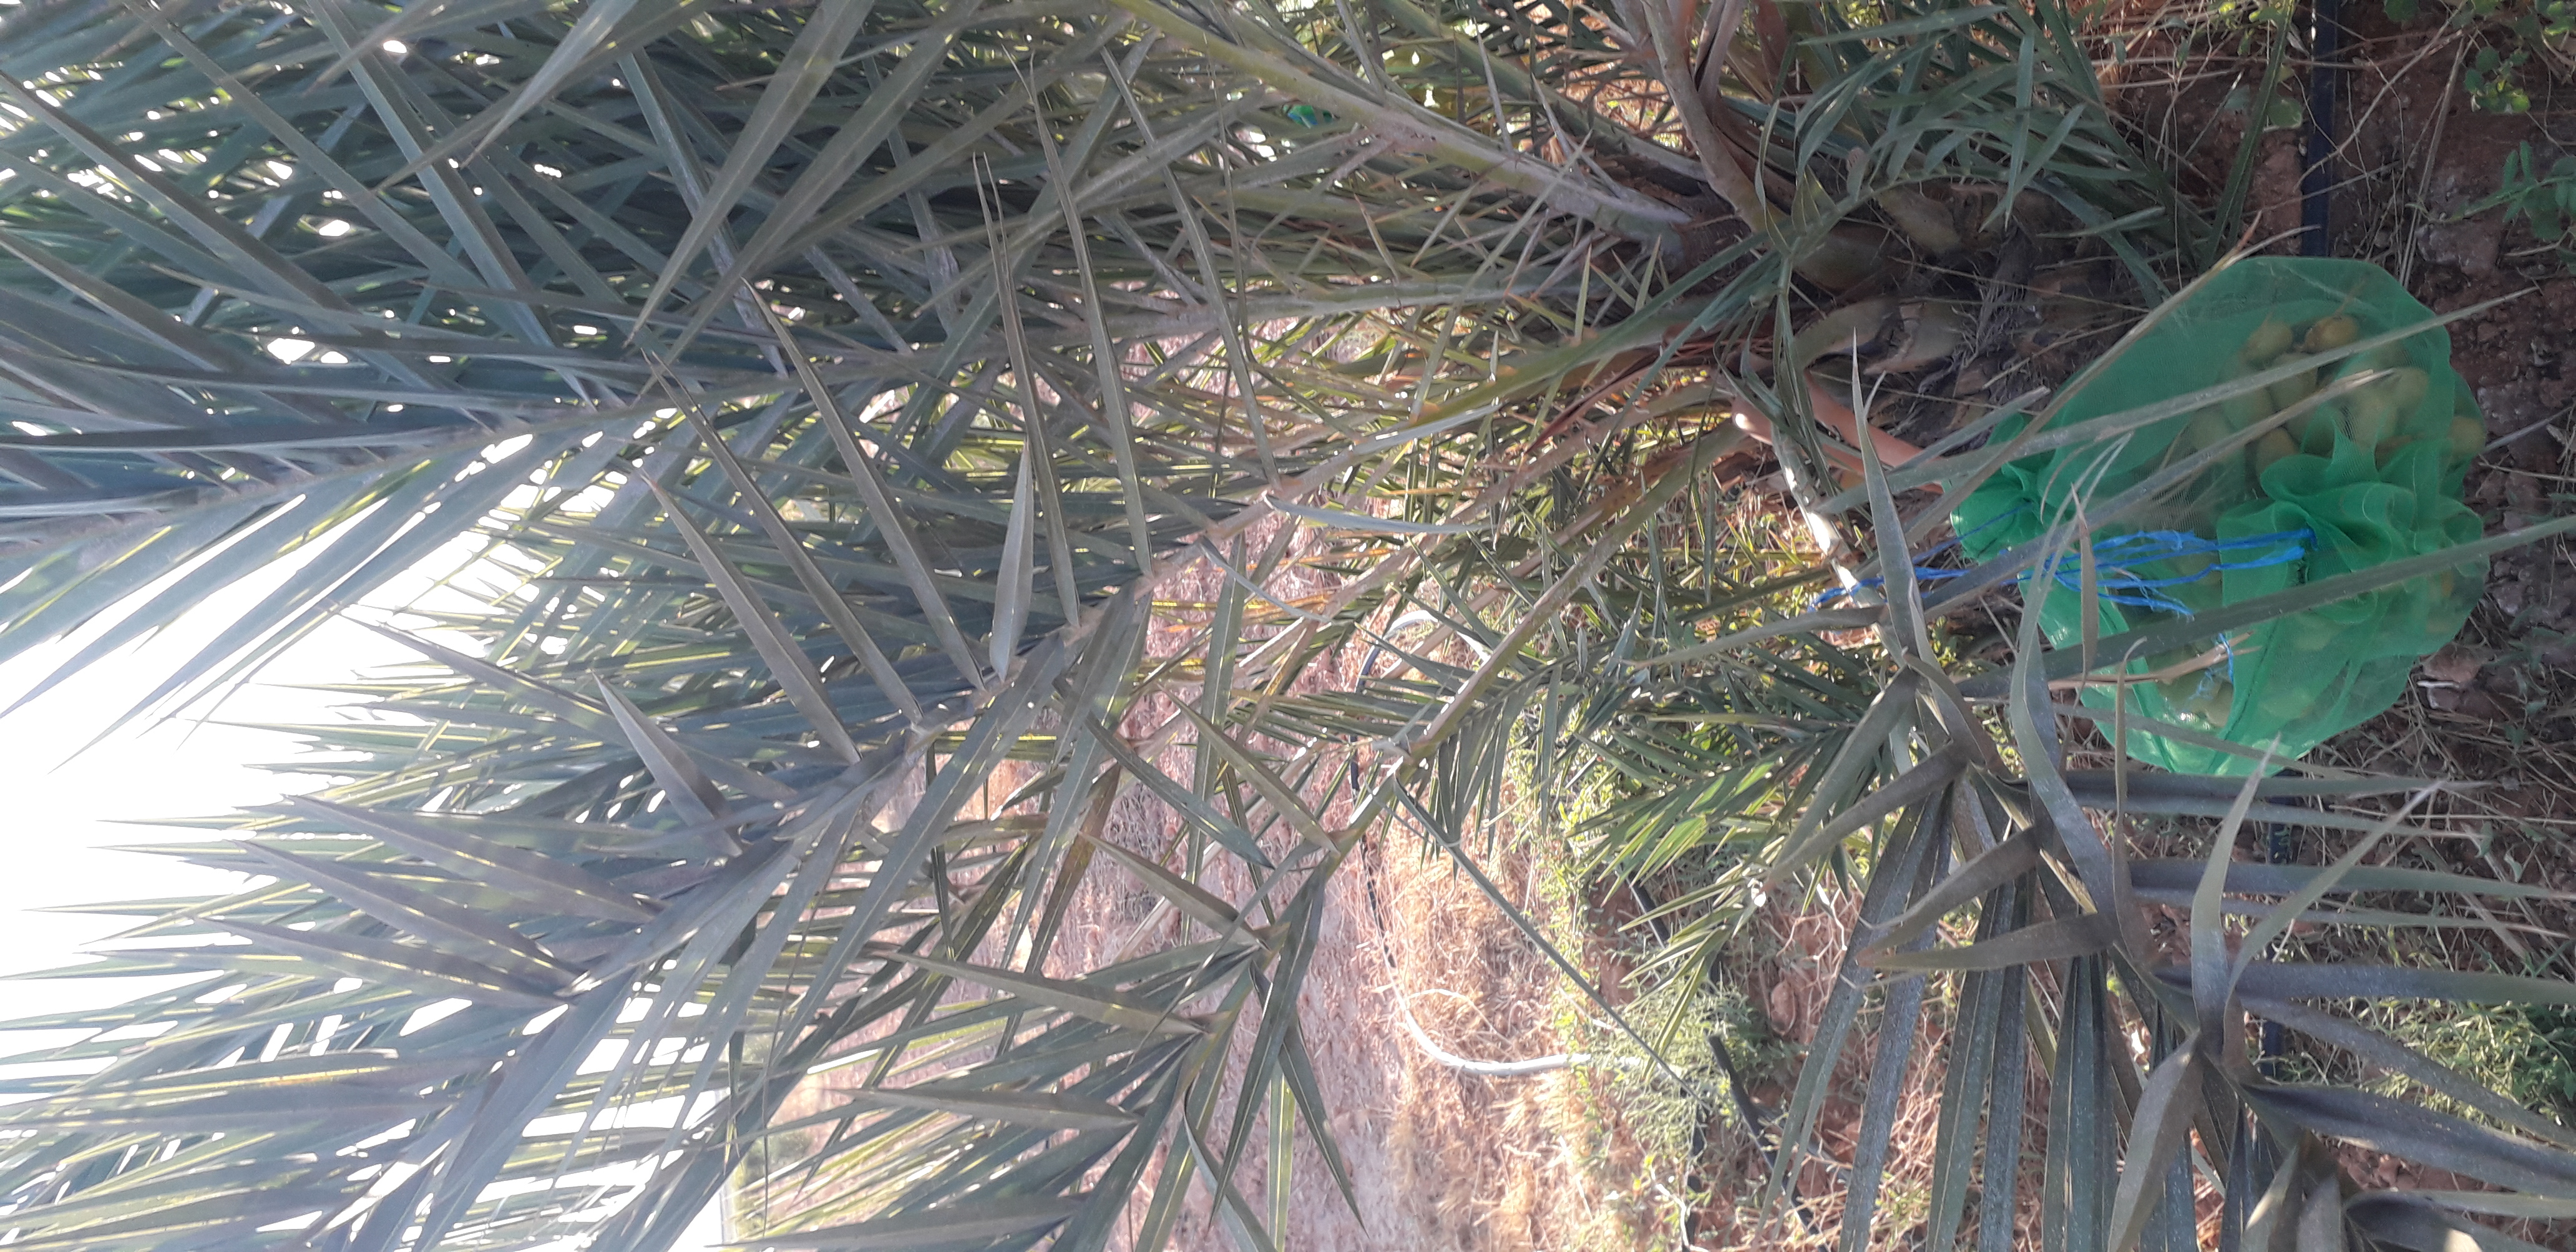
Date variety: Boufagous